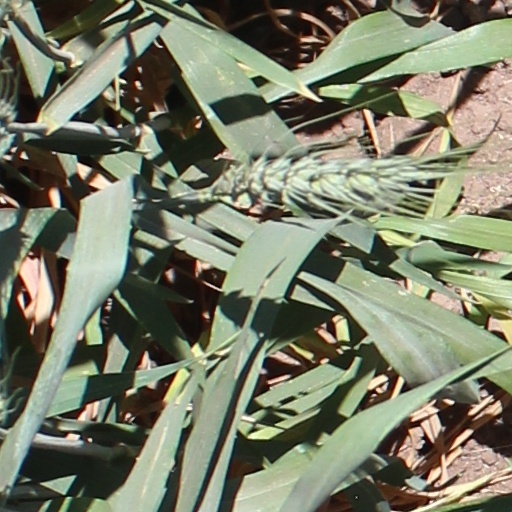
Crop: wheat